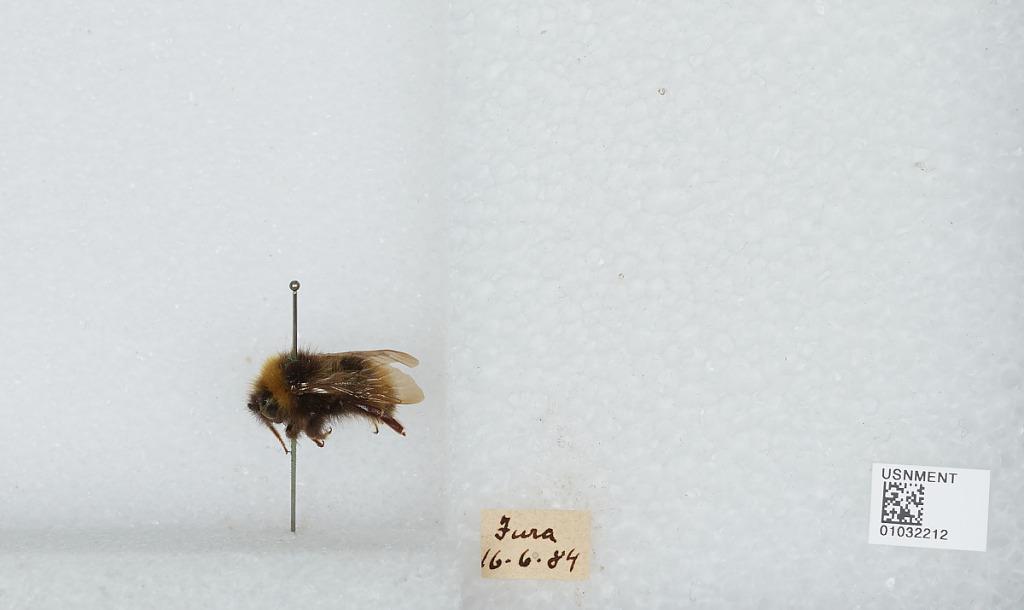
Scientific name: Bombus (Psithyrus) sylvestris (Lepeletier)
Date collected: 1884-6-16
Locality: Fura